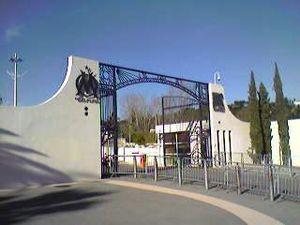
Entrée du Centre d'entrainement Robert Louis-Dreyfus